European Train Control System

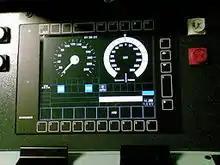
A DMI operating in STM mode for PZB, a German Class B system

The Juridical Recording Unit (JRU) is an event recorder, usually integrated with the EVC, that logs the actions of the driver and the state of both the signalling and the ETCS equipment itself. It can be considered equivalent to an aircraft's flight recorder.